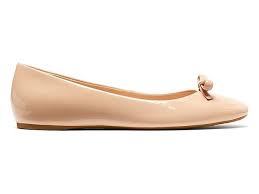
Label: Ballet Flat